HIV integration

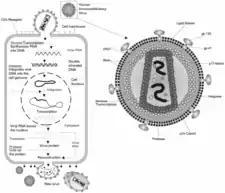
Hiv virion

Following the strand transfer process, the HIV-DNA and host DNA junctions have unpaired regions of DNA, referred to as DNA "gaps". In addition, the two base pairs at the end of the 5’ region of the viral DNA remain unpaired after the strand transfer. The insertion of the new HIV DNA and the remaining gaps that flank the integration site is currently thought to induce a host cellular DNA damage response, but much of this mechanism remains speculative. The host DNA damage response is thought to be critical in the final step of integration, known as "gap repair" and may require at least three host enzymes - polymerase, nuclease, and ligase. In the first step of gap repair, it is thought that the polymerase enzyme(s) extend(s) the host DNA on each end and, thus, fill in the gaps. Next, it is possible that host nuclease activity removes the 5’ dinucleotide "flaps" on the HIV DNA. Lastly, it is thought that the DNA ligase enzymes join the remaining unbound segment of the HIV and host DNA strands. Currently this mechanism is largely validated experimentally and is an area under investigation. This gap repair process completes the integration of the HIV DNA into the host DNA, with the fully integrated HIV DNA now being referred to as "proviral DNA".